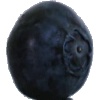
Label: blueberry